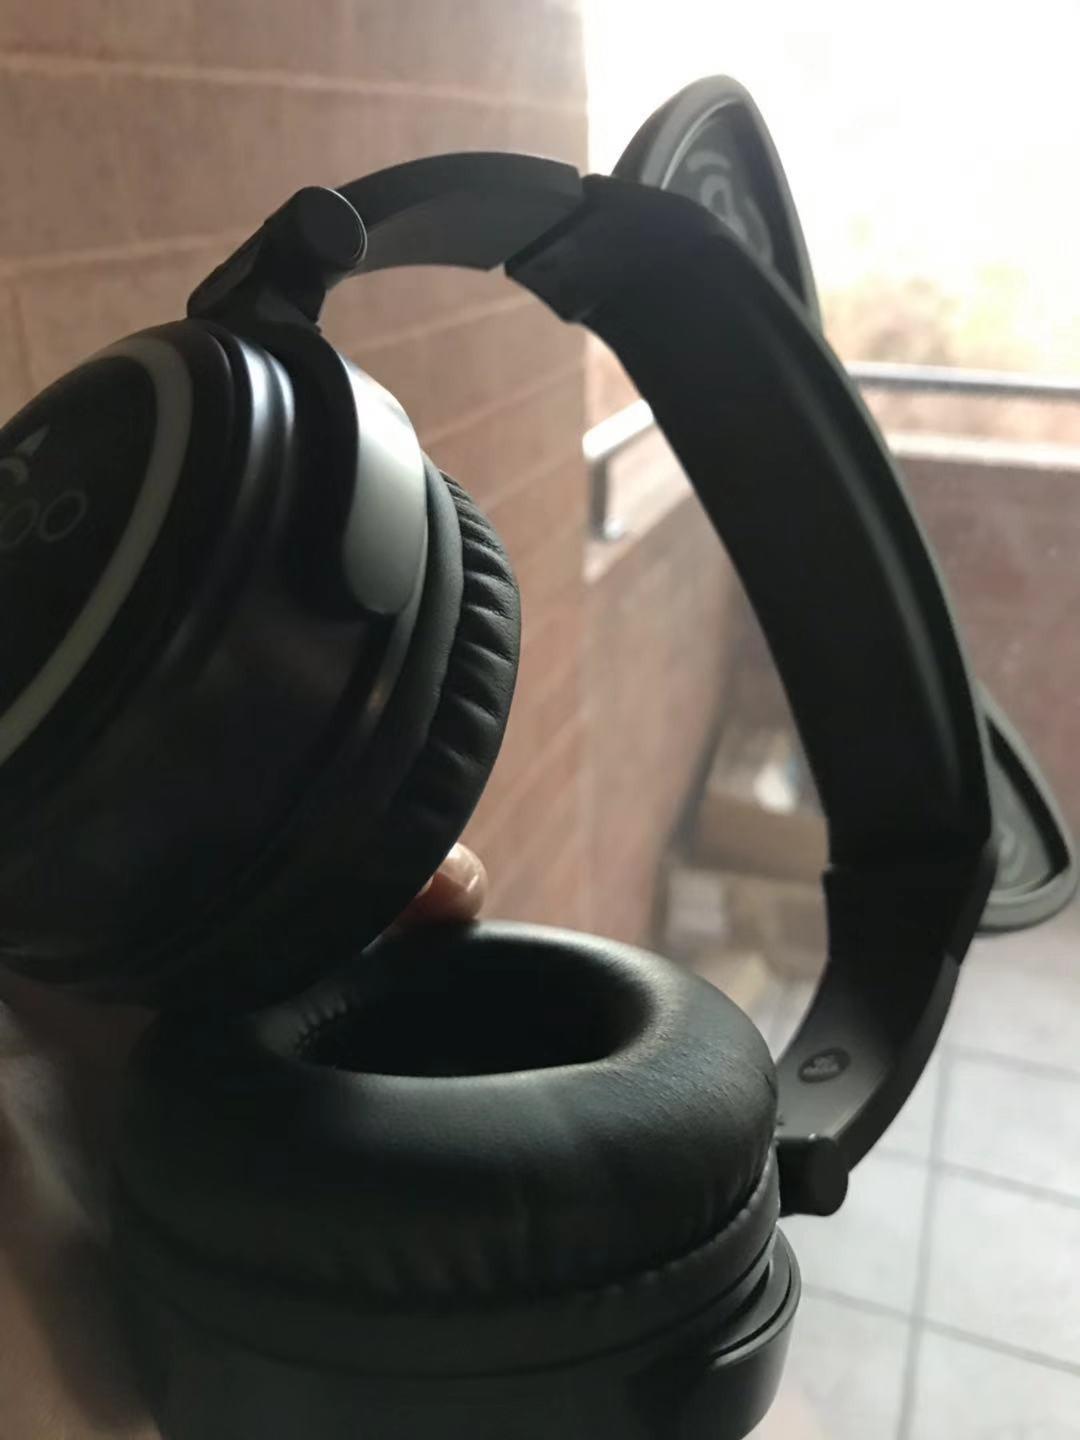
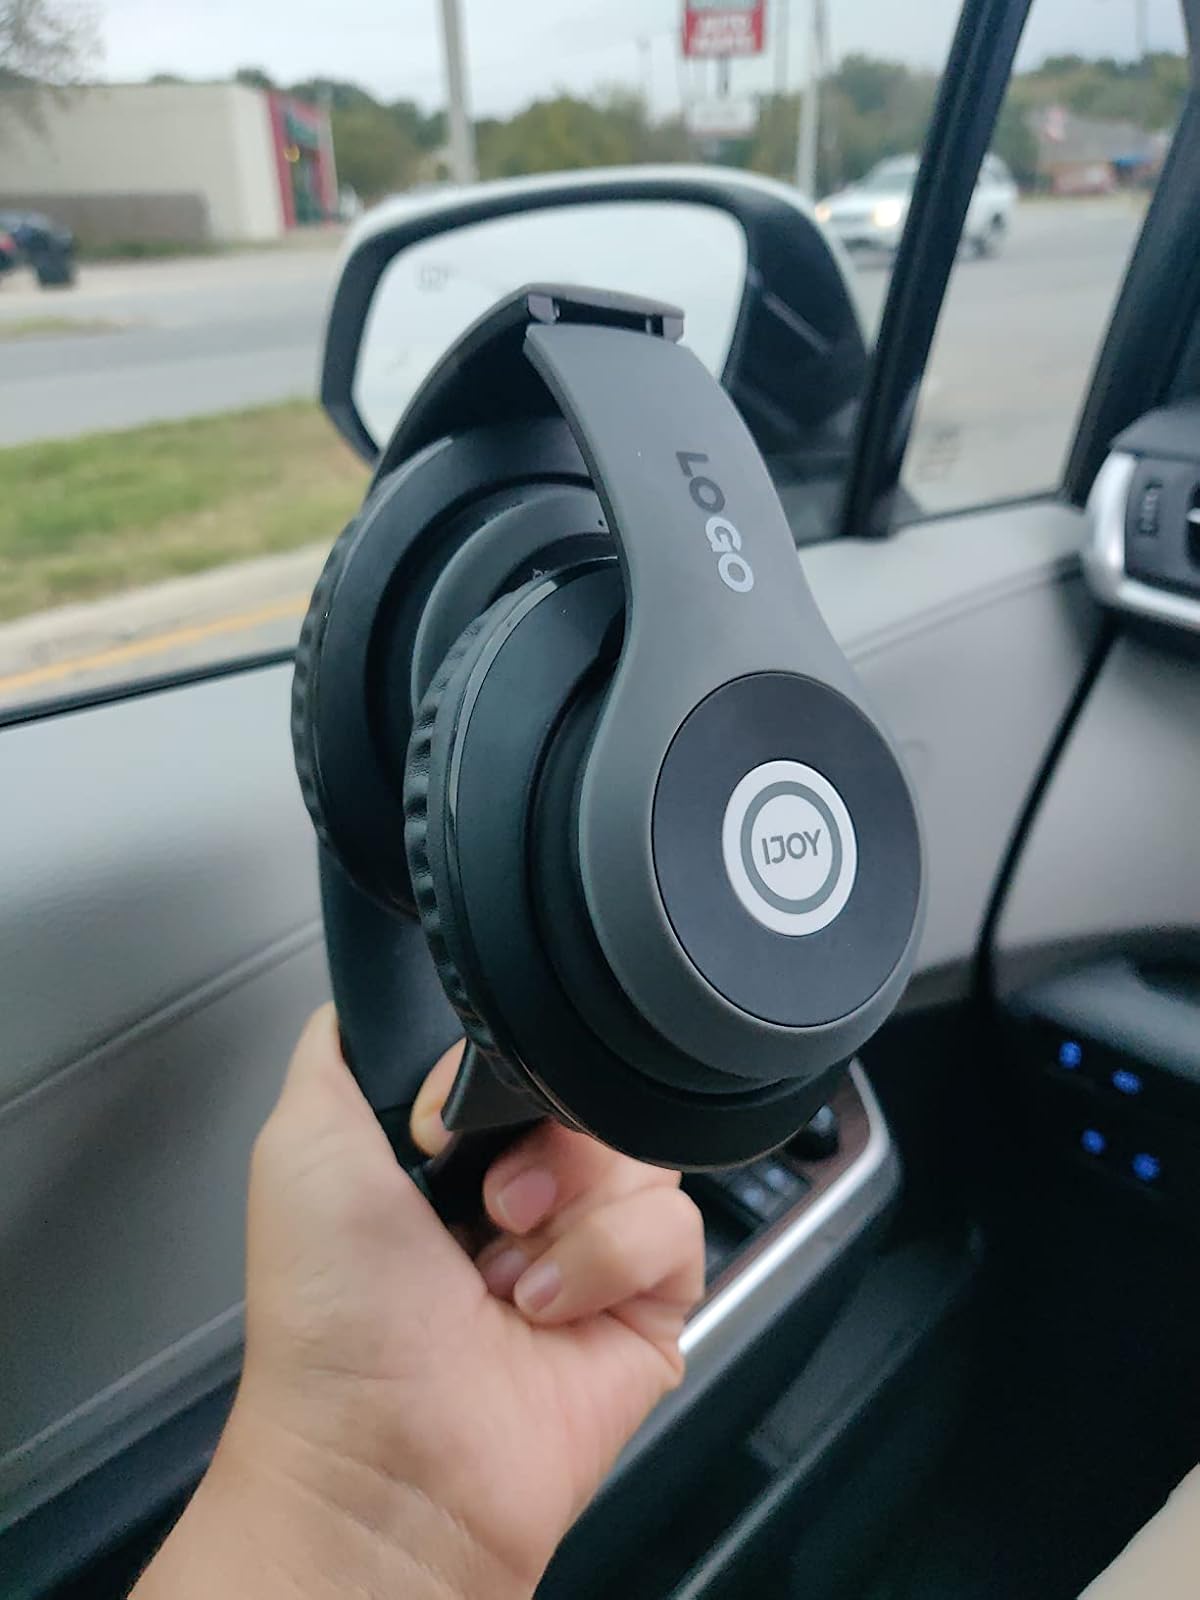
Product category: headphones
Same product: no